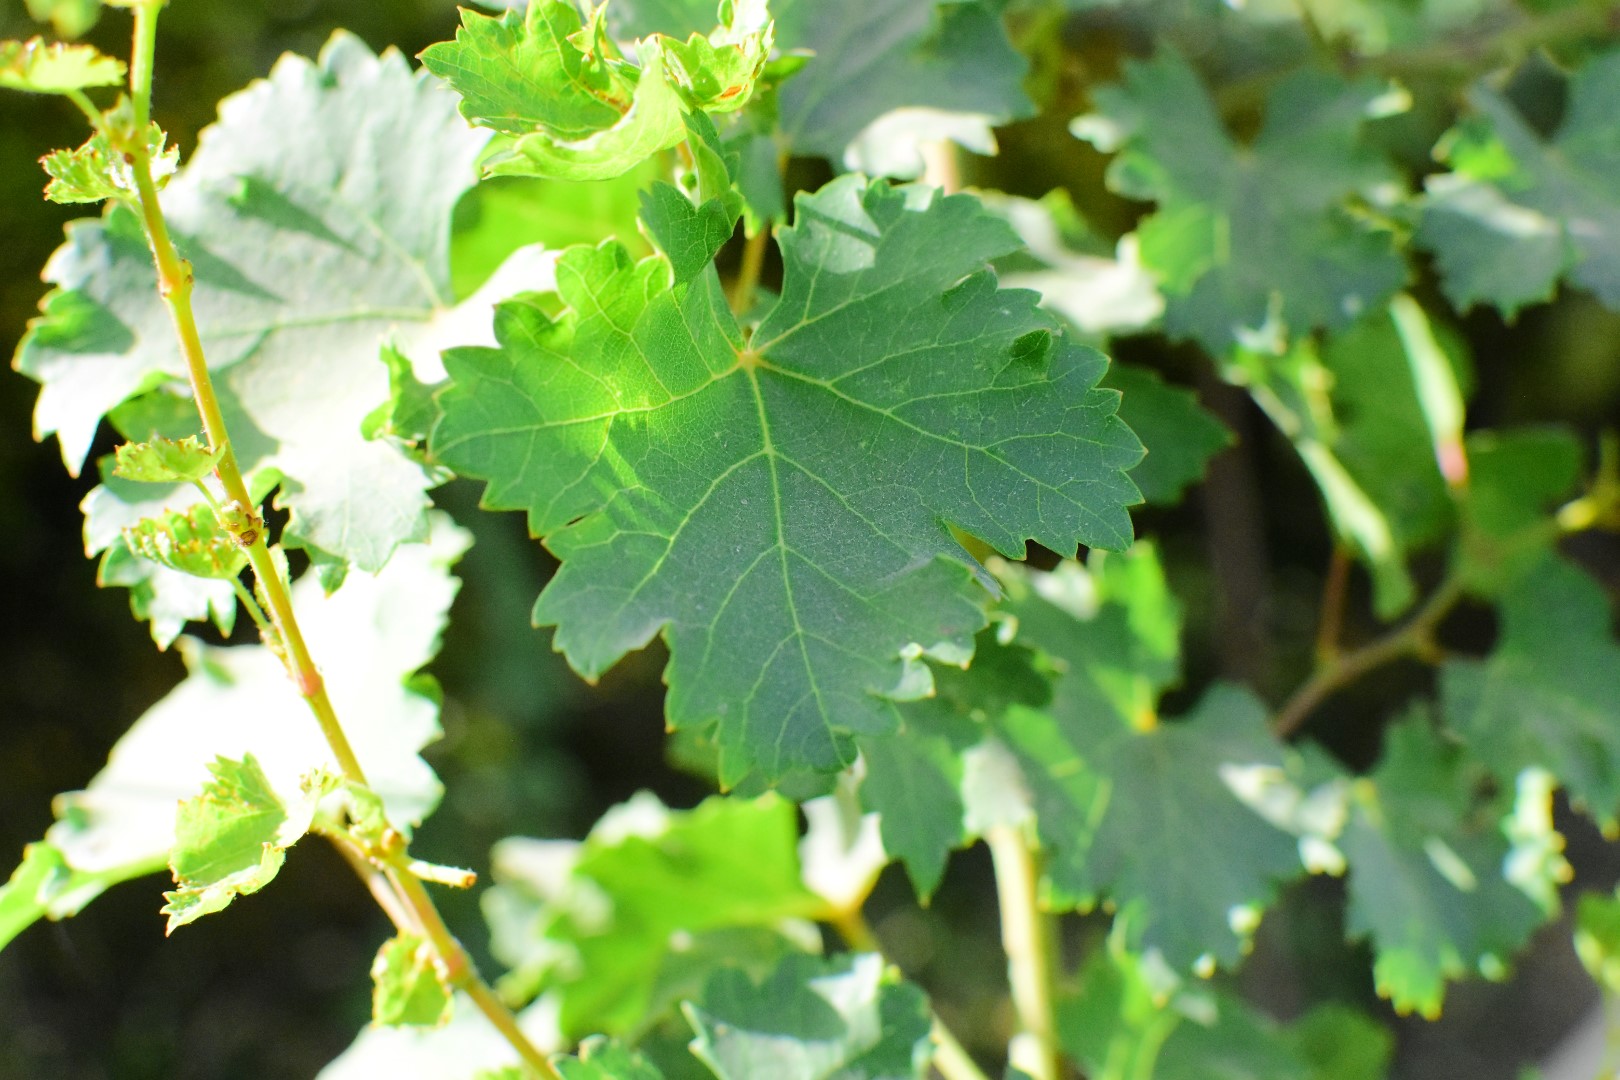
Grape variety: Deas Al-Annz